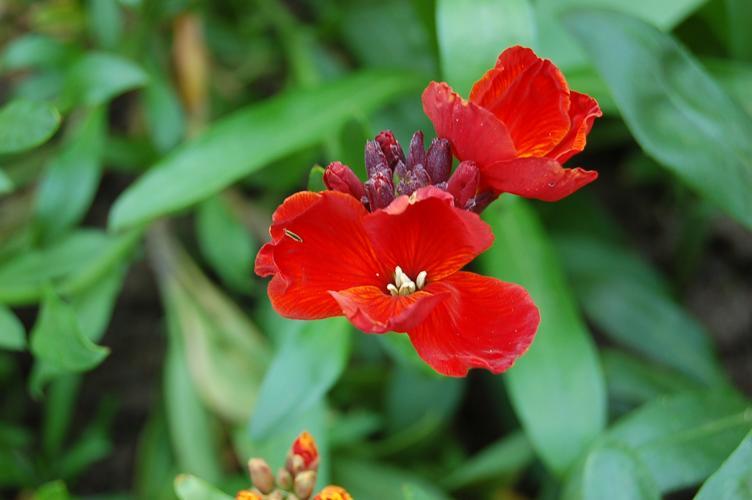
Label: wallflower